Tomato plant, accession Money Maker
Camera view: bottom (45 deg); turntable rotation: 150 degrees
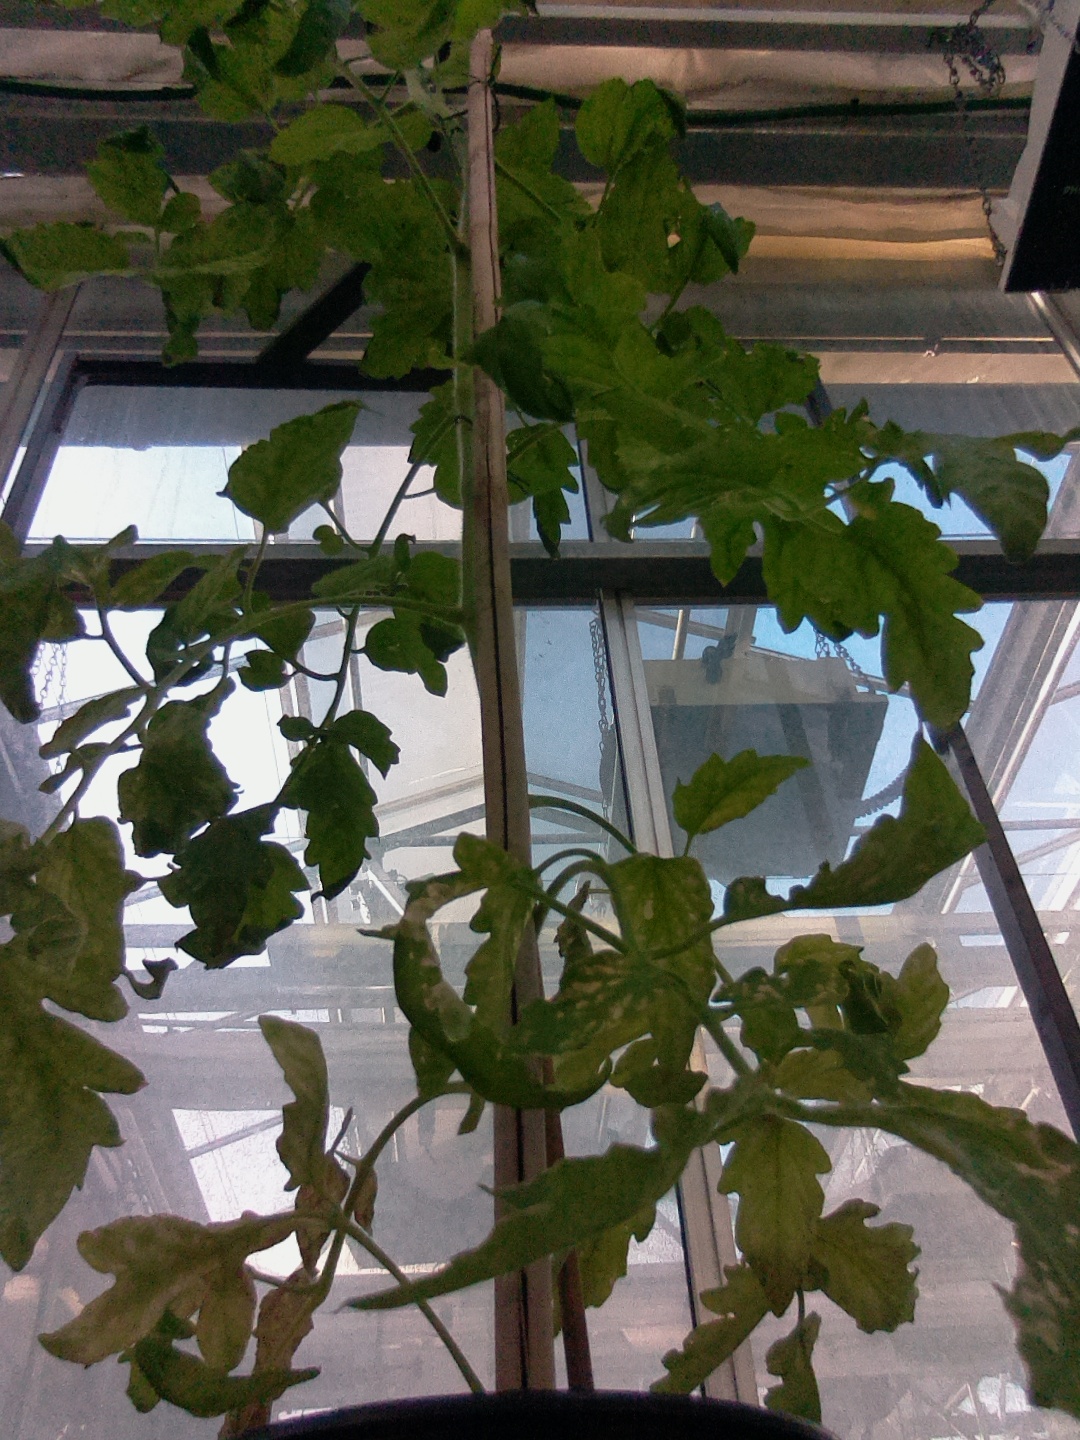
BBCH growth stage 72: 20%-30% of final fruit size